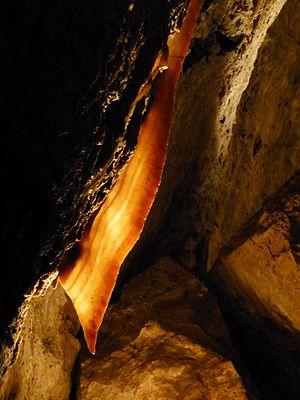
Le Jewel Cave National Monument est un site protégé située au Dakota du Sud aux États-Unis, devenue monument national en 1908.